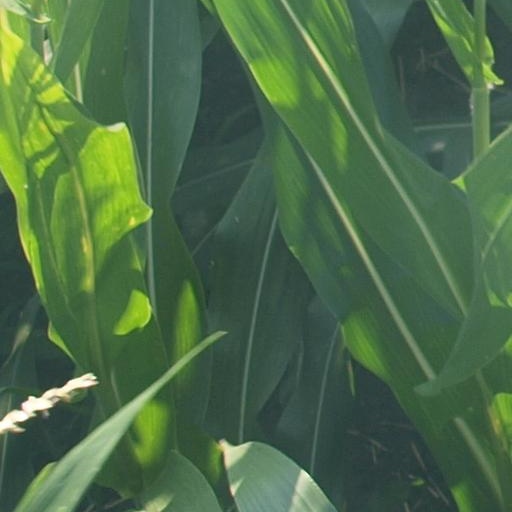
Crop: maize; corn